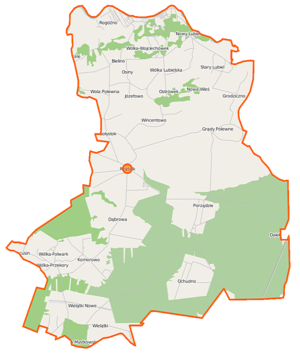
La gmina Rząśnik est un district administratif situé en milieu rural du powiat de Wyszków dans la voïvodie de Mazovie, dans le centre-est de la Pologne.